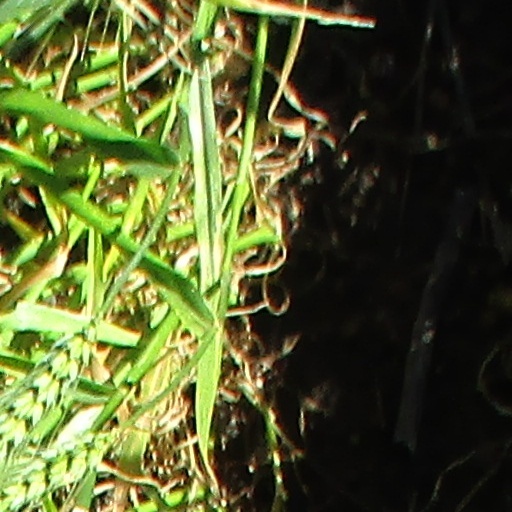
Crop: wheat